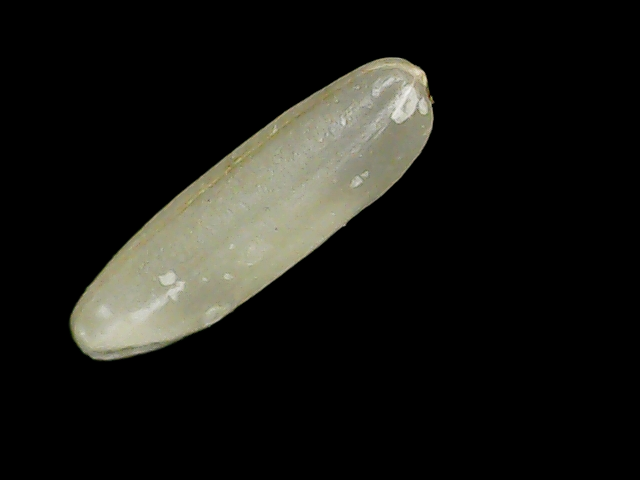
Rice variety: Binadhan7